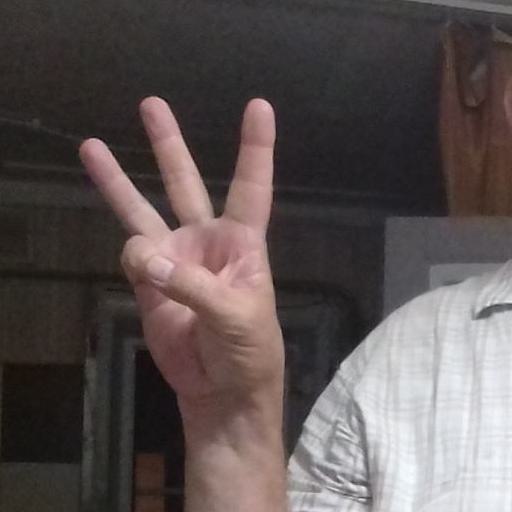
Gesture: three